Robert William Hook

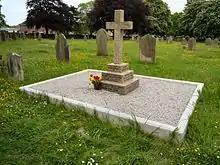
The grave of Robert William Hook in Lowestoft Cemetery

In January 1884 Hook put his public house the Fisherman's Arms up for sale, but not finding a buyer he carried on the business for another ten years. In 1892 he was among a number of lifeboatmen from Lowestoft who were each rewarded with a cash sum and a silver medal for saving the crew of the Austrian brig "Osip" 26 years earlier; the reason for the delay in receiving the reward was attributed to the fact that at the time of the rescue Austria was at war with Prussia and Italy and the matter was overlooked.